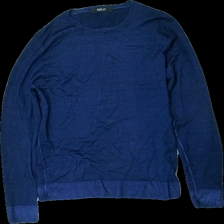
View: front
Type: Sweater
Category: Men
Brand: Not in the list
Brand text on label: replay
Colors: Blue
Material: 77% Wool 23% Acry
Cut: Regular, C-collar
Season: All
Price range: 50-100
Recommended usage: Reuse